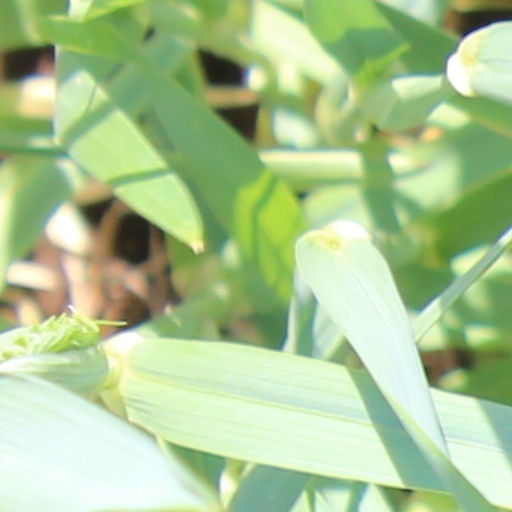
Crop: wheat